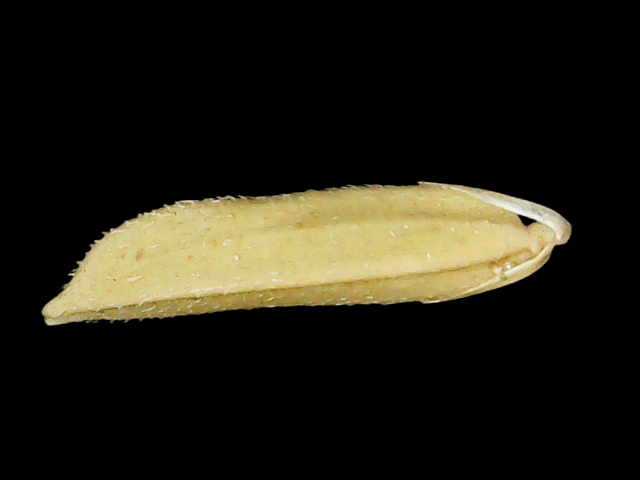
Rice variety: Binadhan20